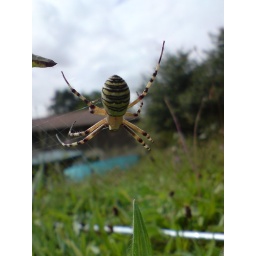
Yellow and black Argiope spider outside the house in France. 4cm across